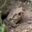
Label: frog